George Godwin

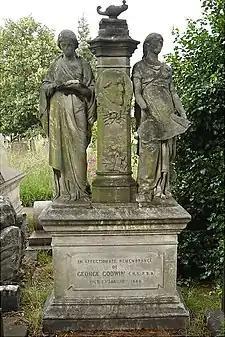
Godwins's funerary monument, Brompton Cemetery, London

"The Builder" was first published as a weekly magazine in 1842 by Joseph Hansom, inventor of the Hansom cab. In 1844 Godwin became its third editor and immediately expanded its scope and coverage beyond new works and architectural issues to include history, archaeology, arts, sanitation and social issues. It described itself as 'An illustrated weekly magazine for the architect, engineer, constructor, sanitary reformer, and art lover'.